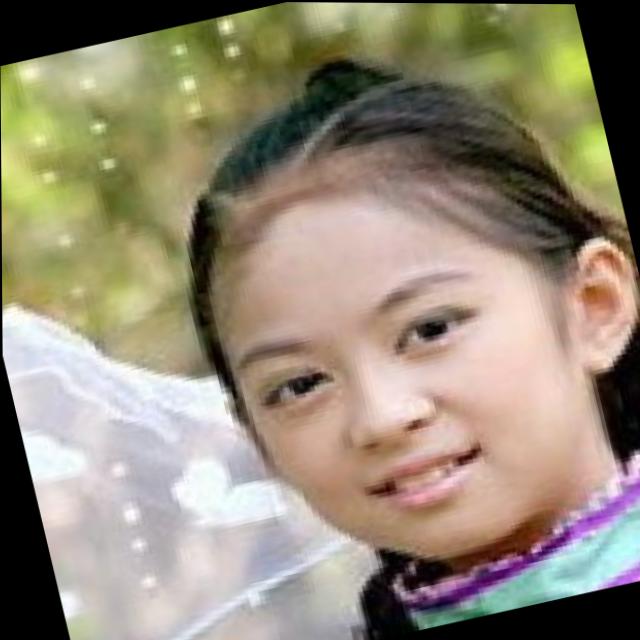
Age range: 0-12